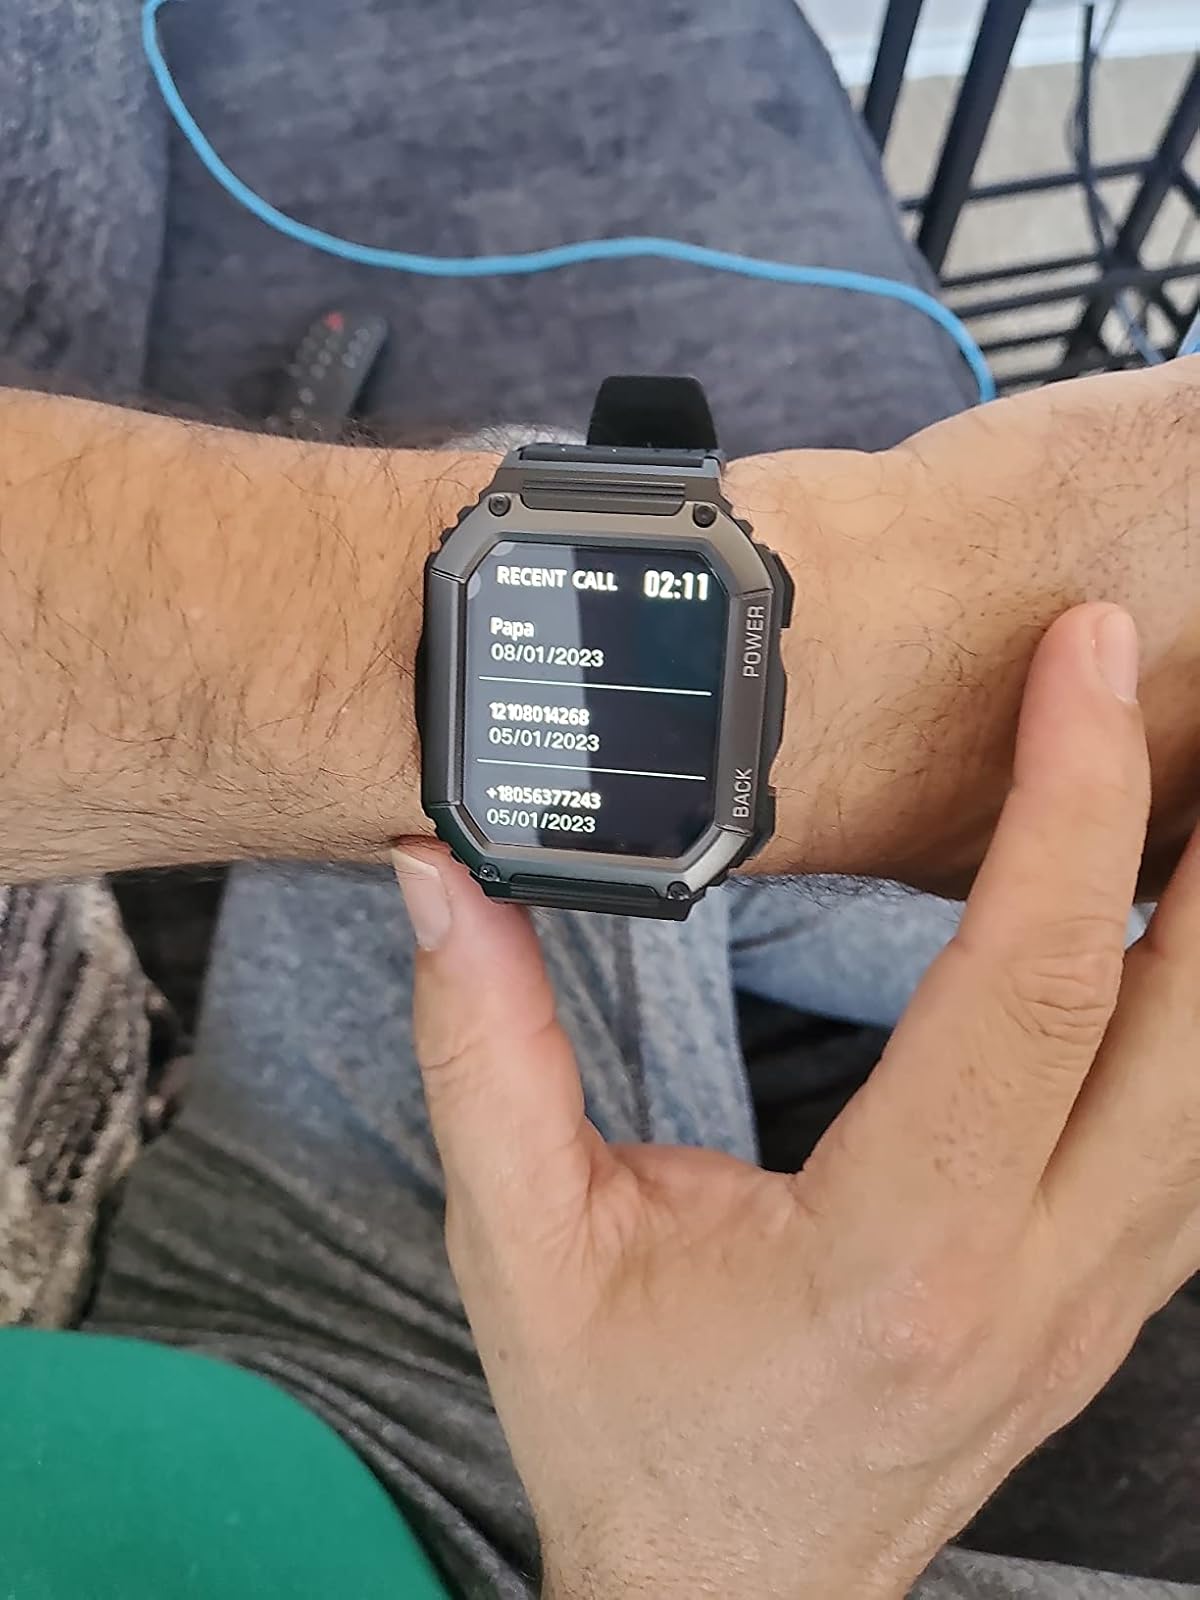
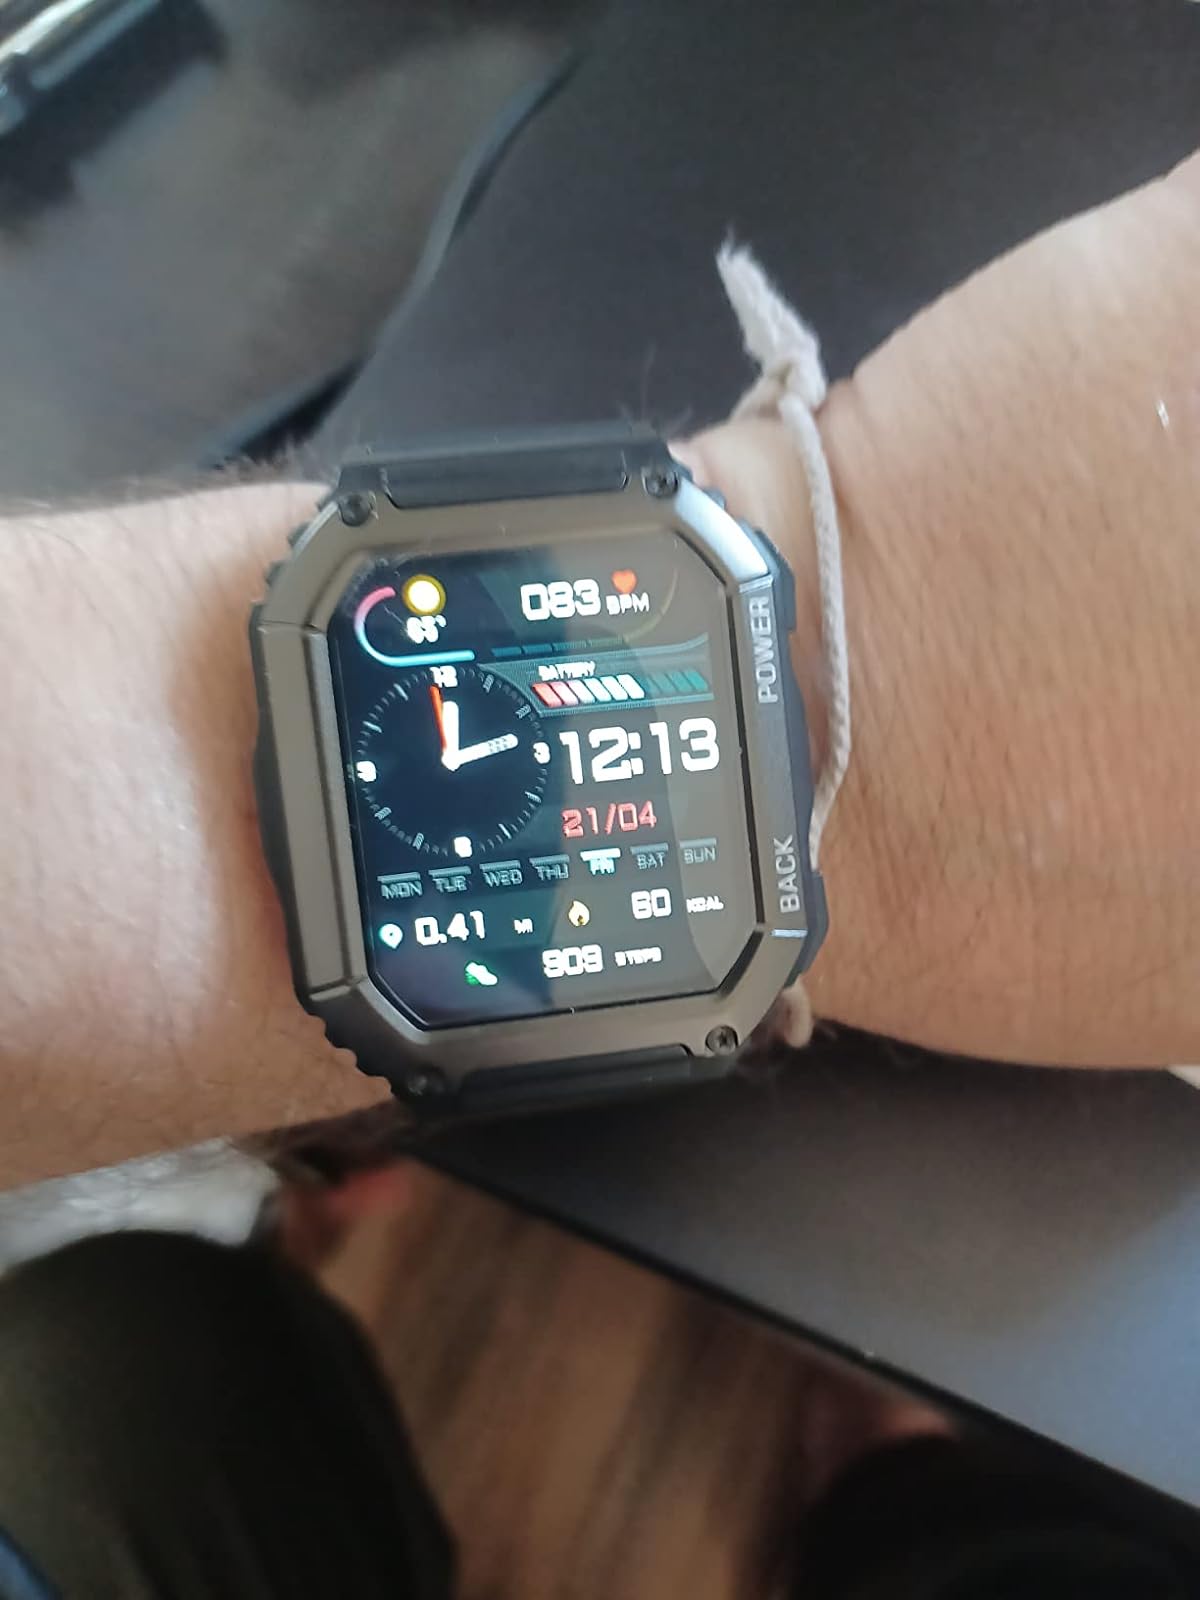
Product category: smartwatch
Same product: yes